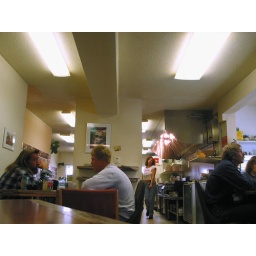
Best place in town for home style breakfast and colorful populace.